When Prophecy Fails

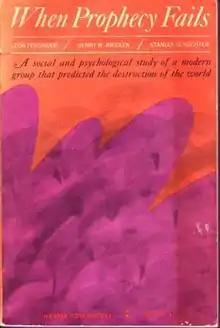
Book cover, 1964 edition

When Prophecy Fails: A Social and Psychological Study of a Modern Group That Predicted the Destruction of the World is a classic work of social psychology by Leon Festinger, Henry Riecken, and Stanley Schachter, published in 1956, detailing a study of a small UFO religion in Chicago called the Seekers that believed in an imminent apocalypse. The authors took a particular interest in the members' coping mechanisms after the event did not occur, focusing on the cognitive dissonance between the members' beliefs and actual events, and the psychological consequences of these disconfirmed expectations.